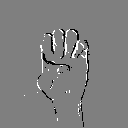
ASL letter: e